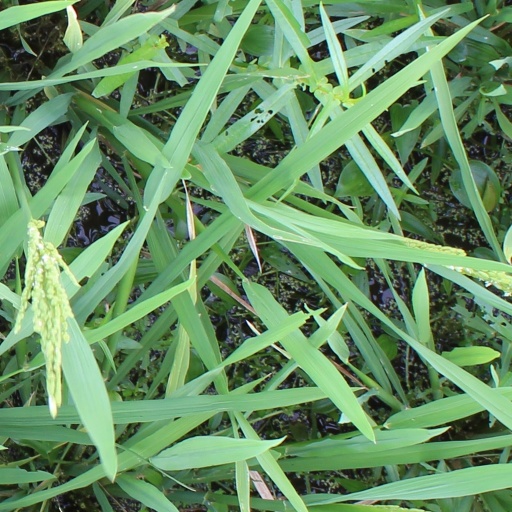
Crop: rice